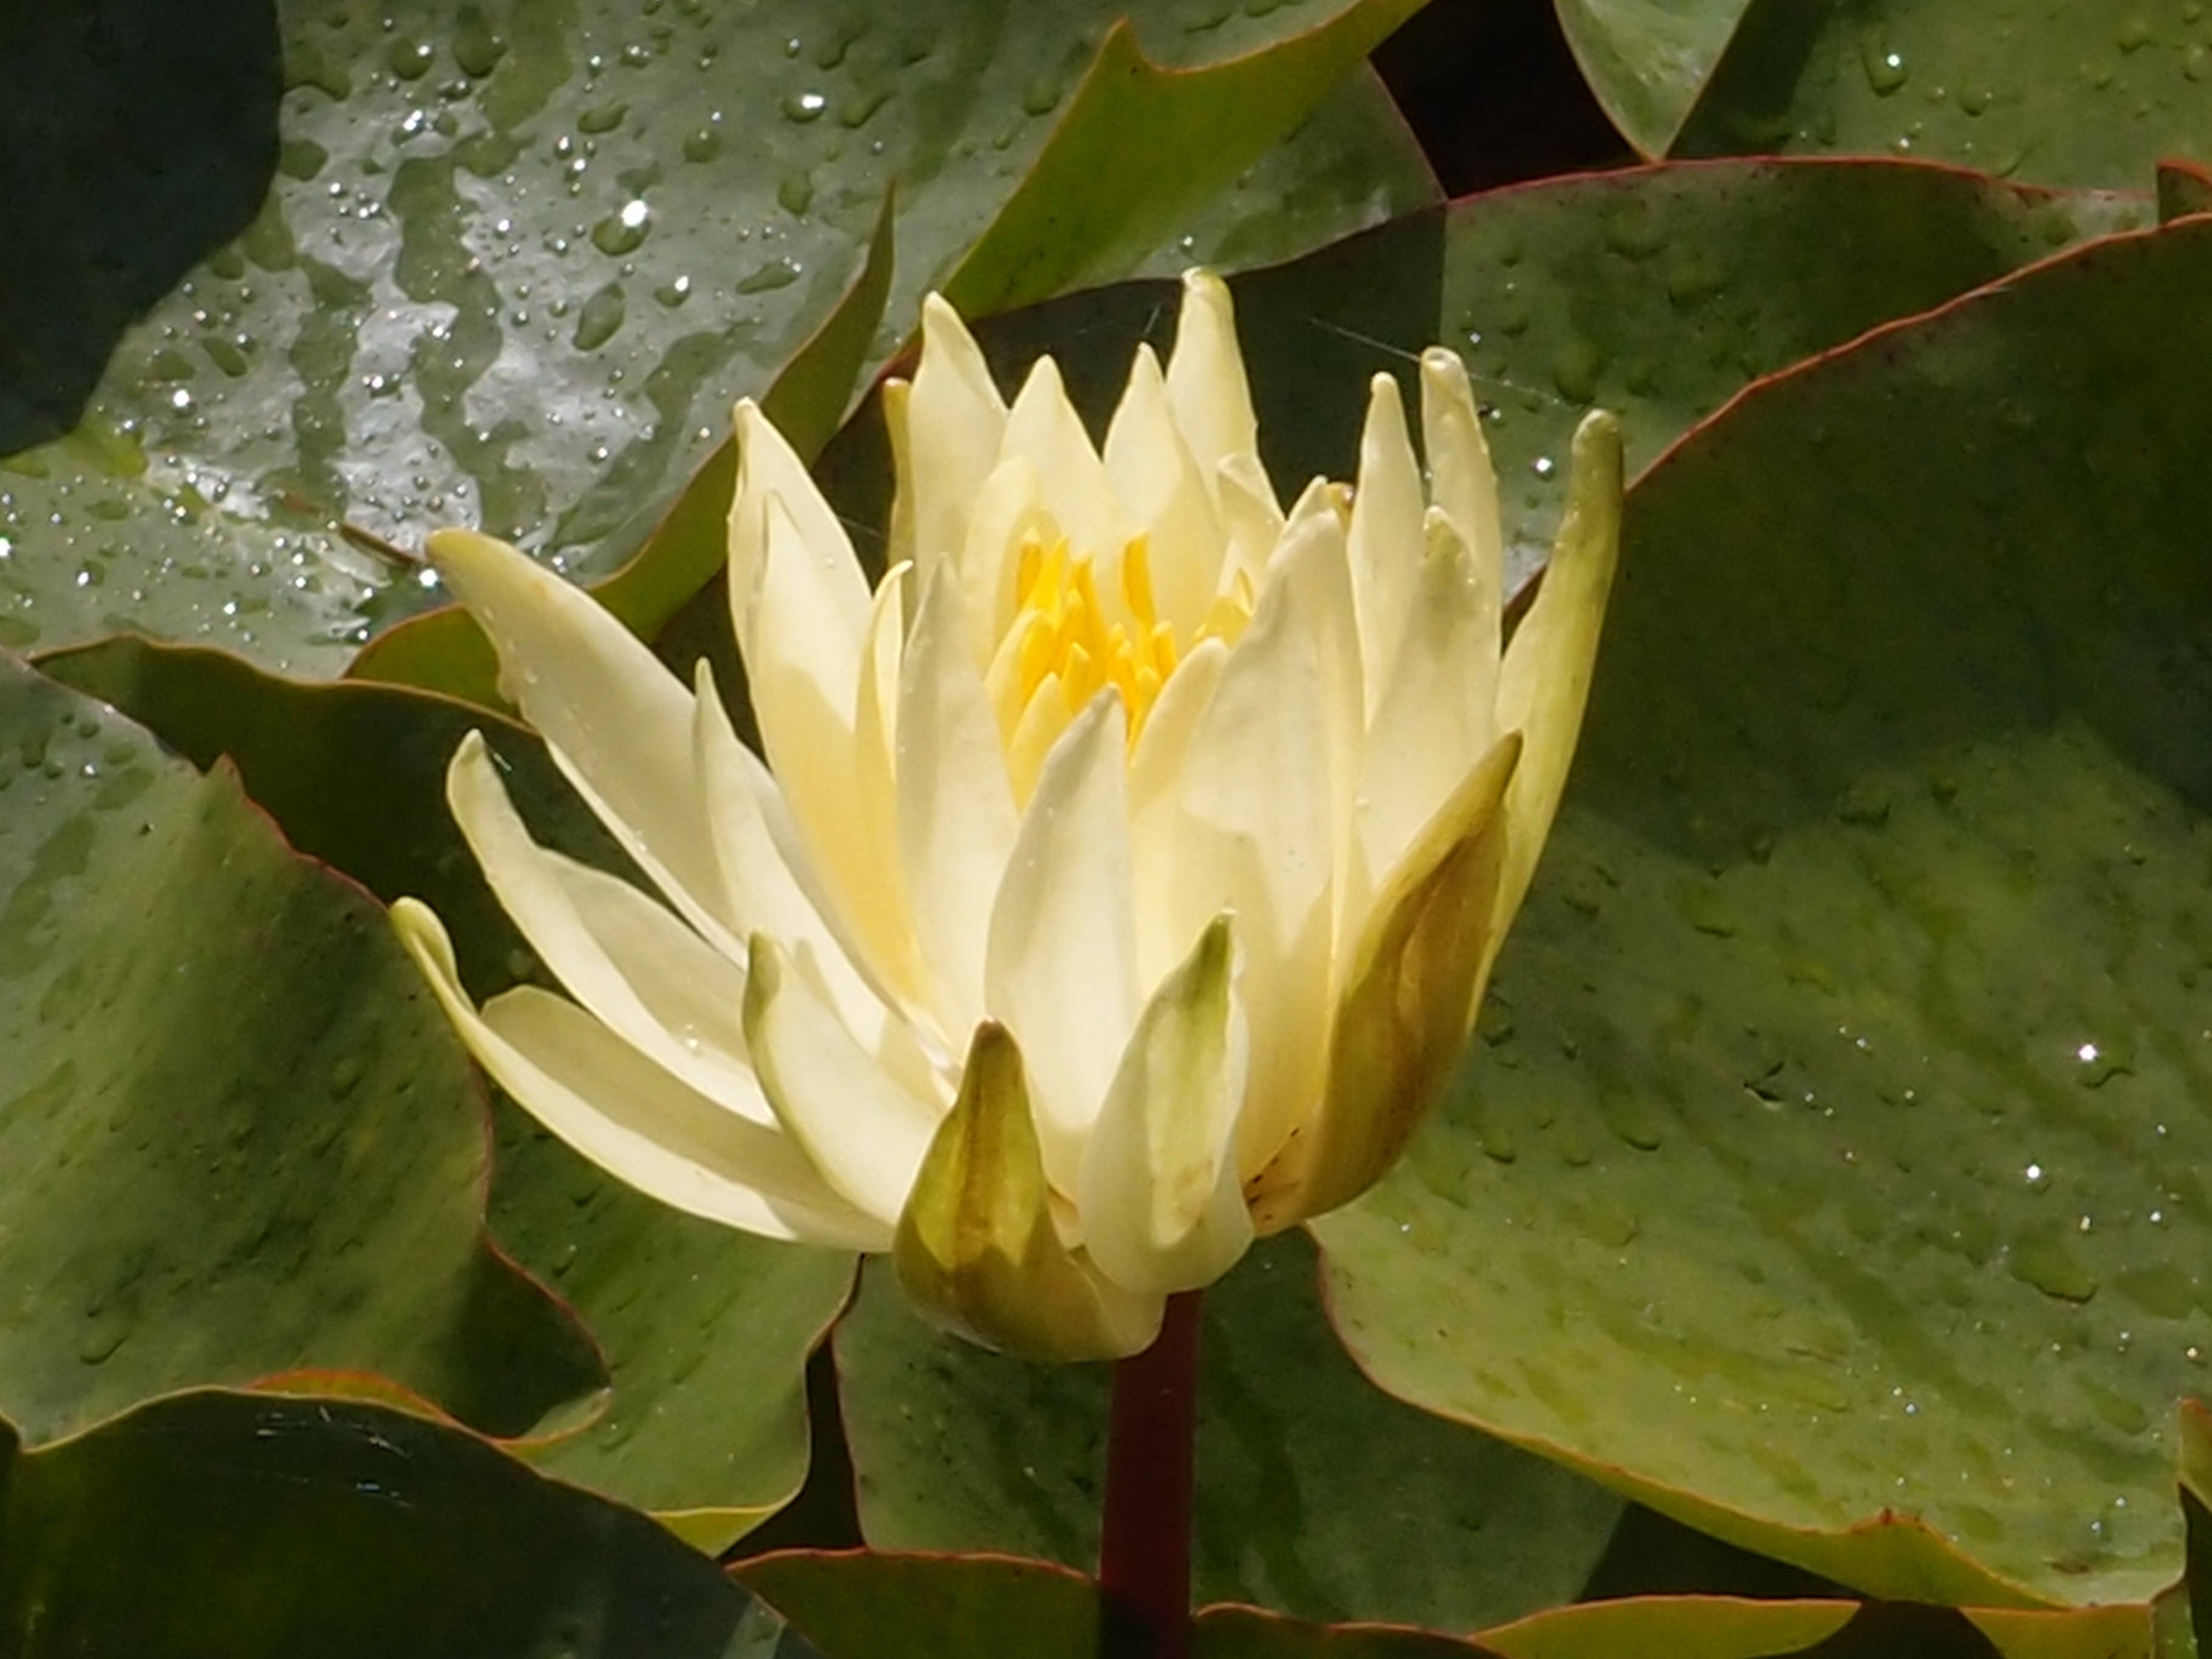
water, nature, plant, leaf, flower, petal, lake, floral, pond, botany, blooming, aquatic, yellow, sacred lotus, aquatic plant, flora, water lily, leaves, lotus, lily, waterlily, macro photography, flowering plant, plant stem, land plant, lotus family, proteales